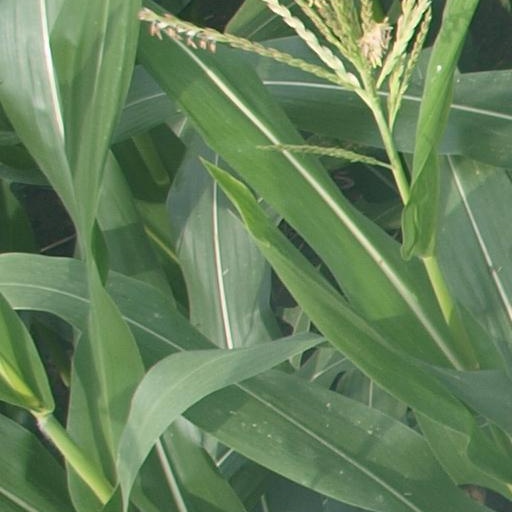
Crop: maize; corn